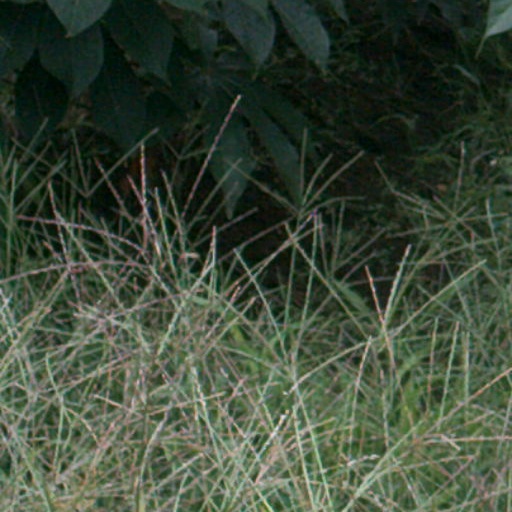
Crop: cassava